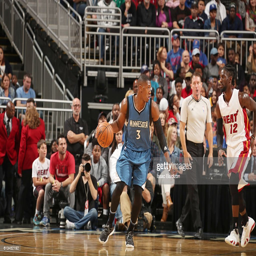
# handles the ball against sports team .